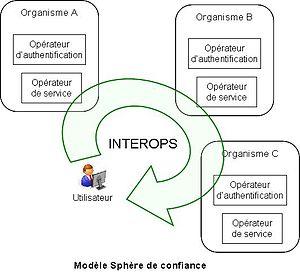
Schéma du modèle sphère de confiance
Interopérabilité entre Organismes de la Protection Sociale est un standard informatique d'interopérabilité qui permet l'établissement d'un espace de confiance entre des organismes de la sphère sociale française, au travers des 3 modèles d'échanges suivants :